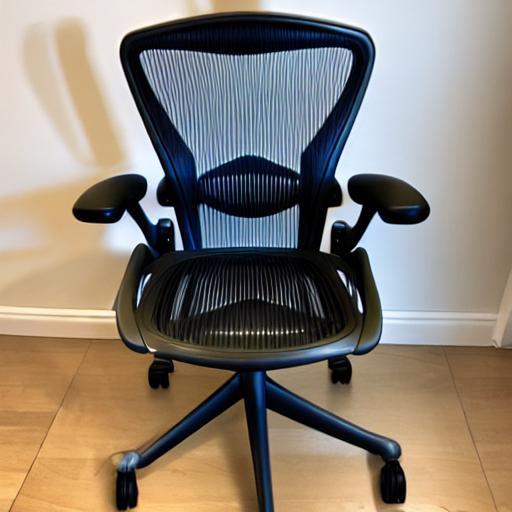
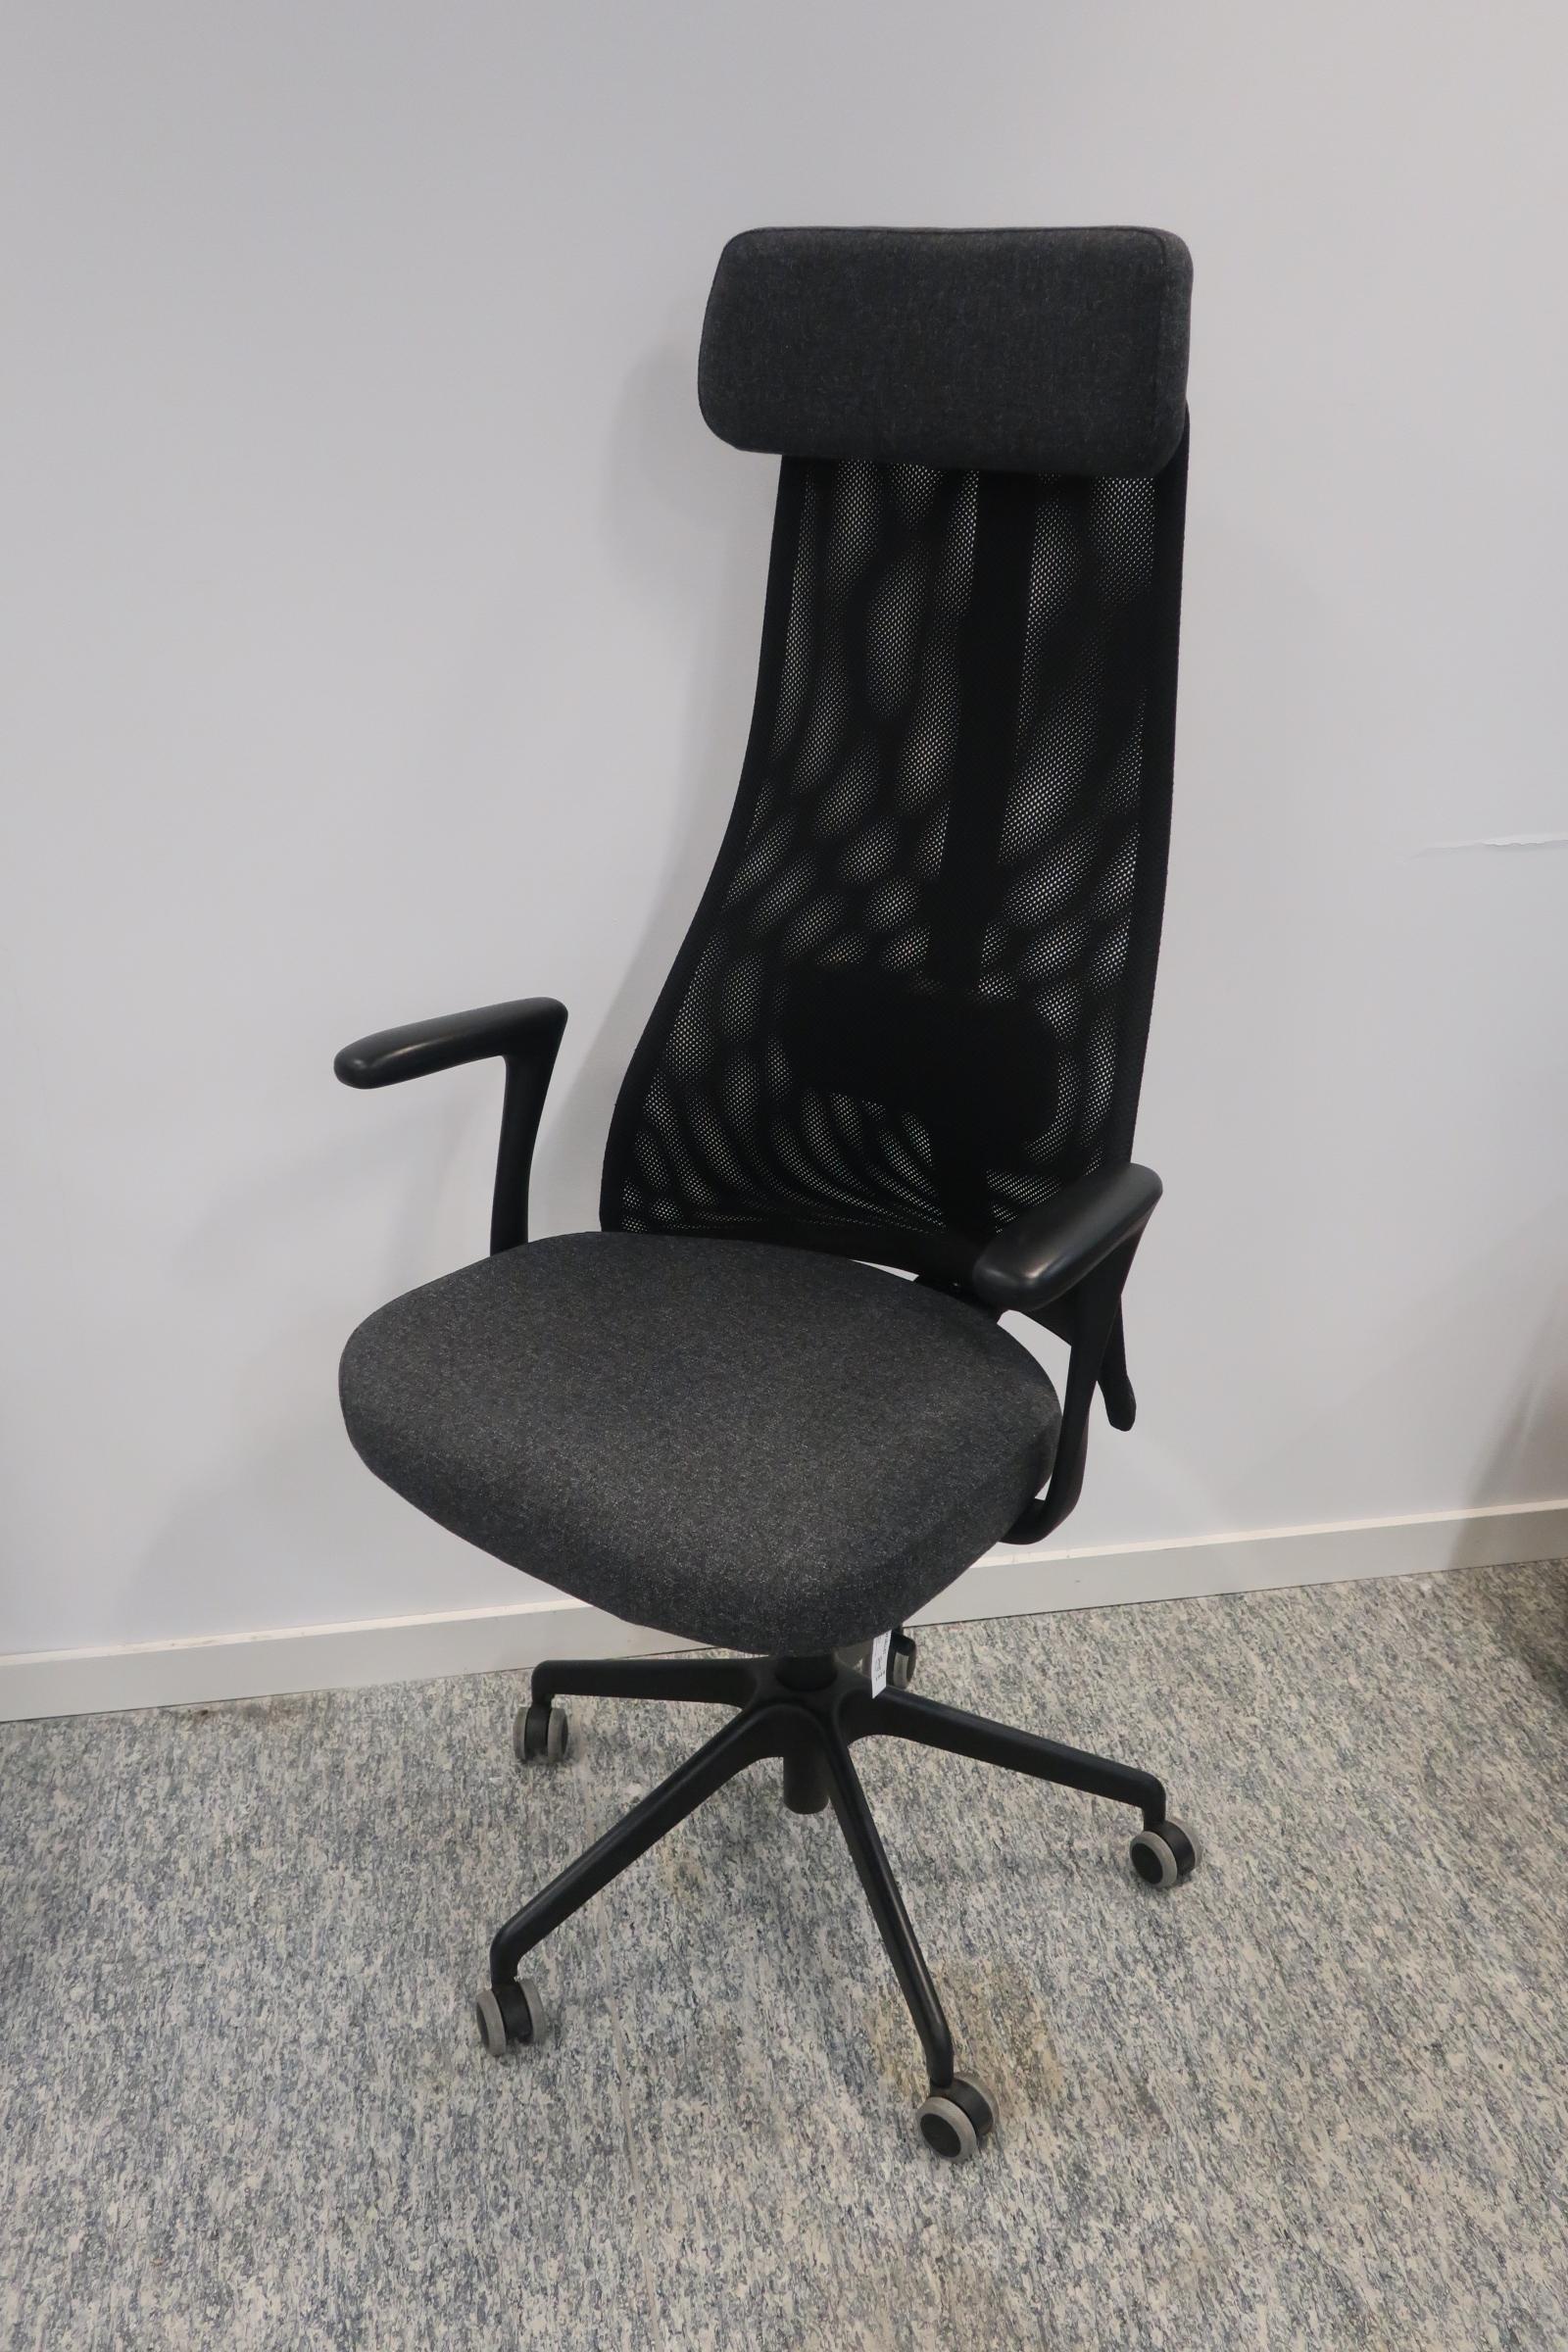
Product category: items_chair
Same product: no